Tlatelolco (altepetl)

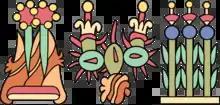
Aztec glyphs for the member-states of the Aztec Triple Alliance: Texcoco (left), Tenochtitlan (middle), and Tlacopan (right).

Tlatelolco (also called Mexico Tlatelolco) was a pre-Columbian altepetl, or city-state, in the Valley of Mexico. Its inhabitants, known as the "Tlatelolca", were part of the Mexica, a Nahuatl-speaking people who arrived in what is now central Mexico in the 13th century. The Mexica settled on an island in Lake Texcoco and founded the "altepetl" of Mexico-Tenochtitlan on the southern portion of the island. In 1337, a group of dissident Mexica broke away from the Tenochca leadership in Tenochtitlan and founded Mexico-Tlatelolco on the northern portion of the island. Tenochtitlan was closely tied with its sister city, which was largely dependent on the market of Tlatelolco, the most important site of commerce in the area.